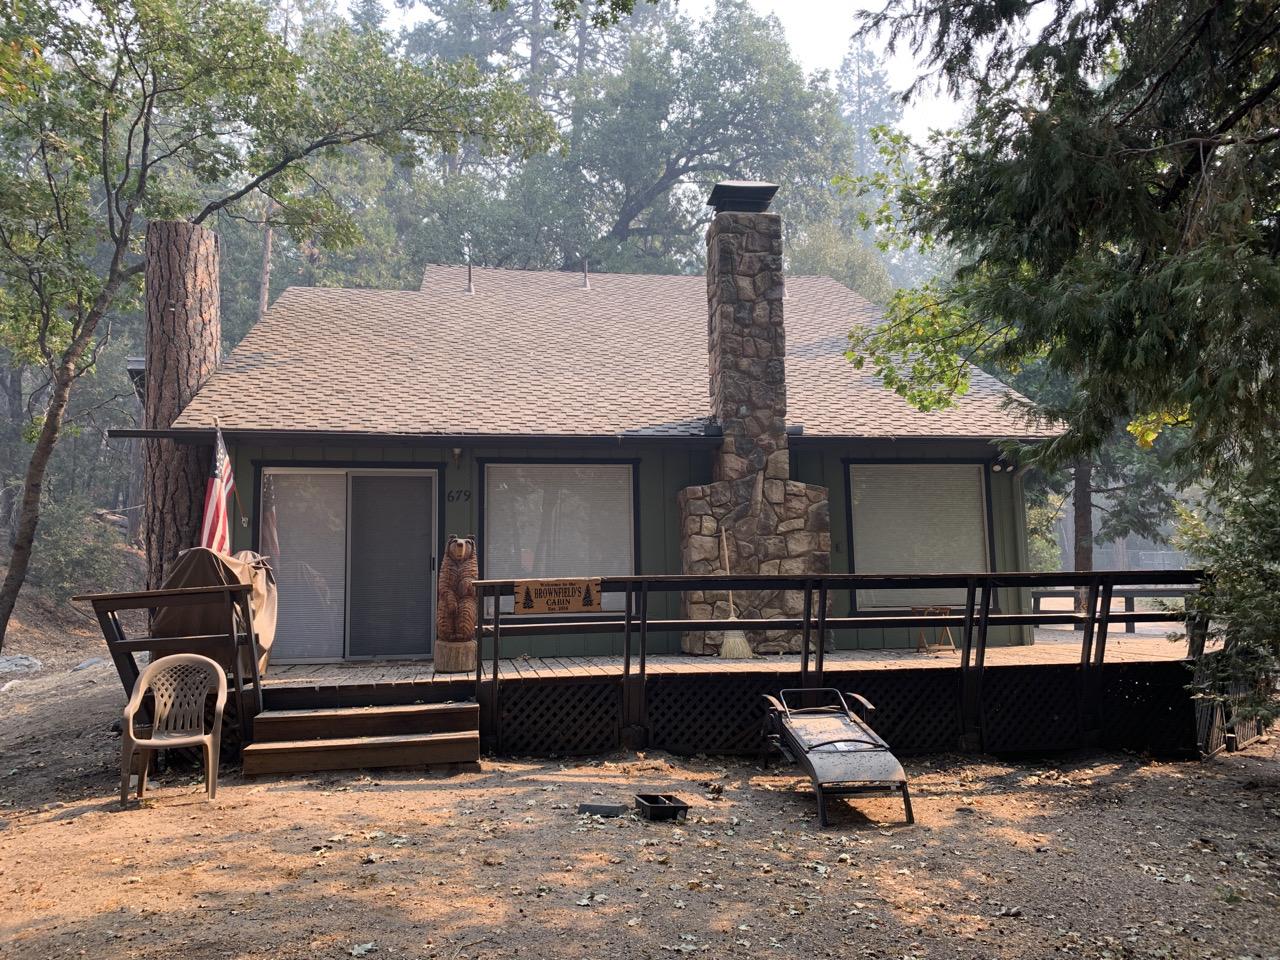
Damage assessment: no_damage